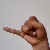
The image shows a hand gesture representing the letter 'J' in Indian Sign Language.